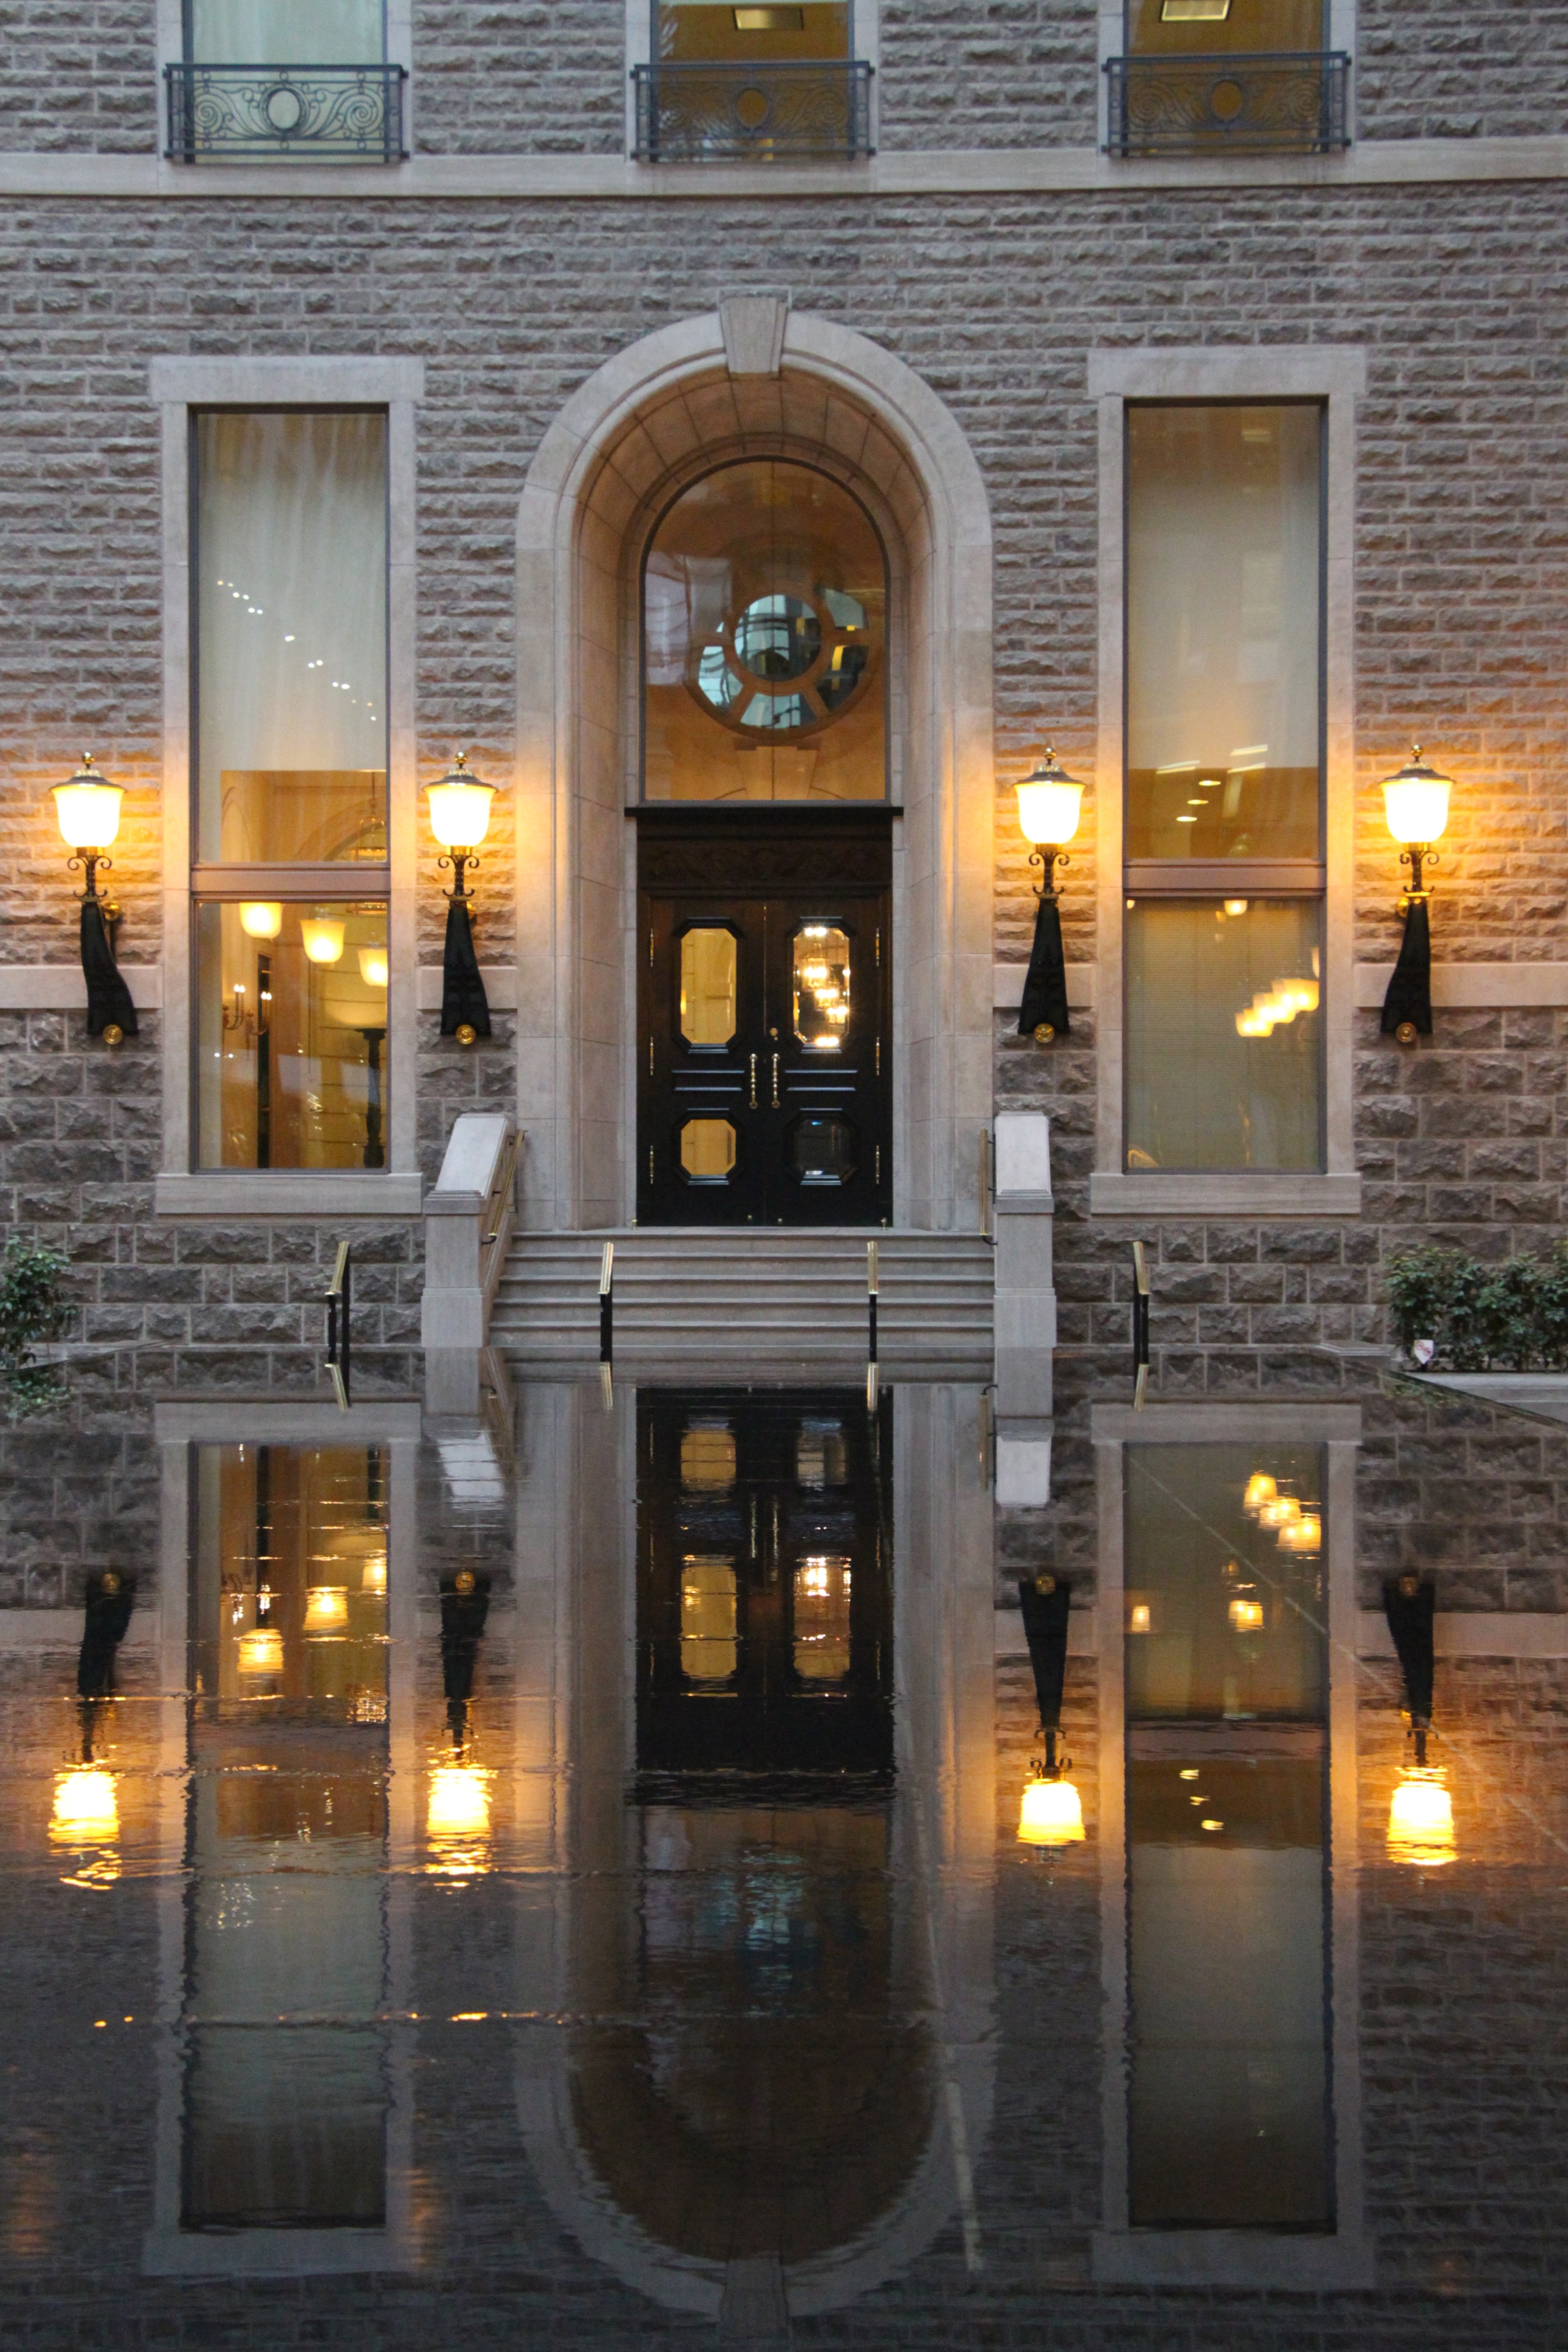
light, architecture, night, window, building, city, reflection, facade, lighting, door, symmetry, montreal, montreal quebec canada